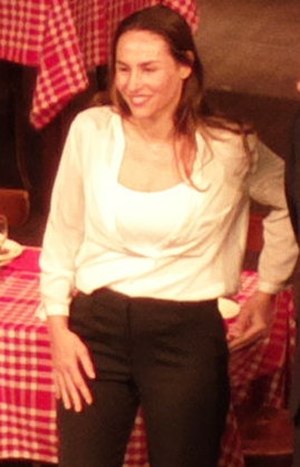
Vanessa Demouy
Vanessa Demouy i Montreuil, Frankrig er skuespillerinde og fotomodel.